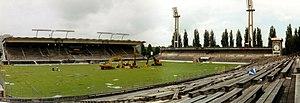
Le match de football Brésil - Hongrie du 27 juin 1954, surnommé la « bataille de Berne », est devenu pour différentes raisons un épisode important de l'histoire du football. Comptant pour les quarts de finale de la Coupe du monde de 1954, il s'agit de la première confrontation entre l'équipe du Brésil et celle de Hongrie, considérées alors comme deux des meilleures sélections du monde.
Le stade du Wankdorf est un stade de football situé dans le quartier du Wankdorf à Berne en Suisse.